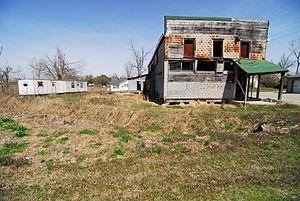
La ville de Lafe est située dans le comté de Greene, dans l’État de l’Arkansas, aux États-Unis. Sa population s’élevait à 458 habitants lors du recensement de 2010, estimée à 462 habitants en 2016.